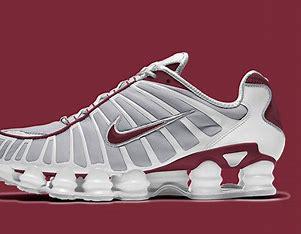
Brand: Nike
Model: Shox TL